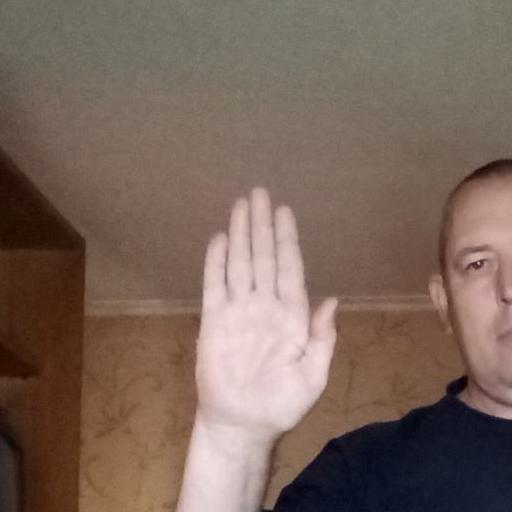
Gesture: stop